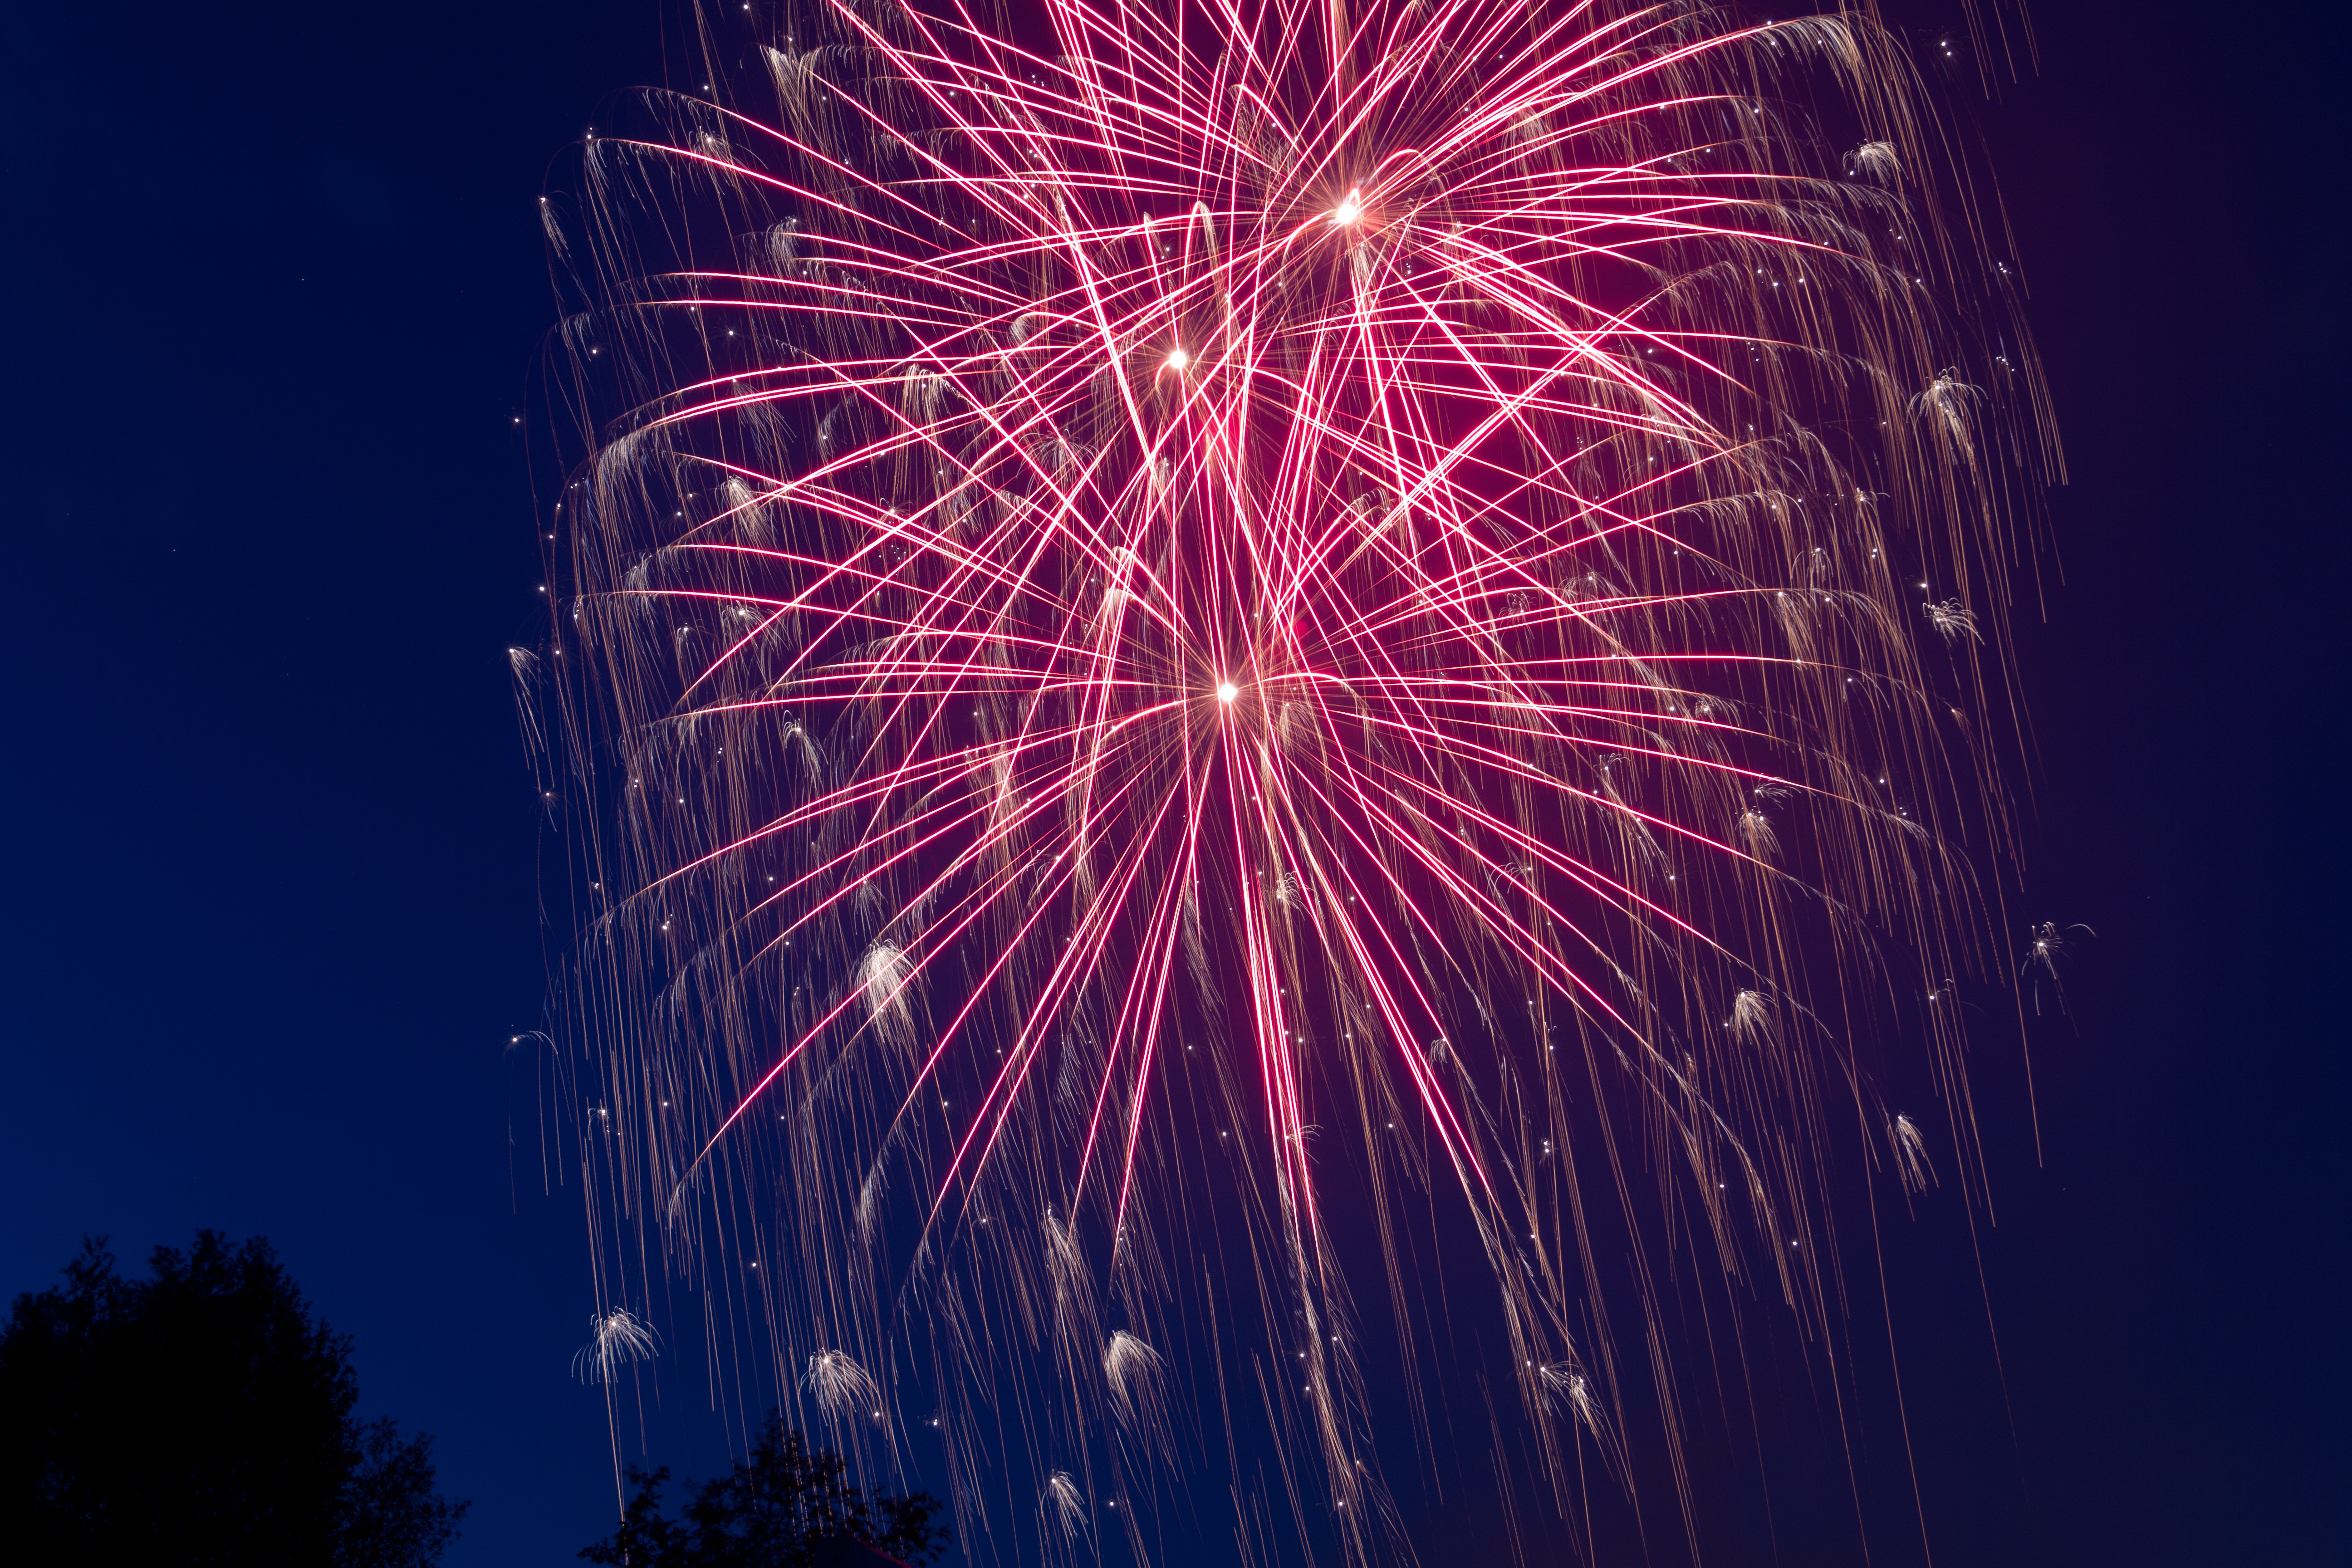
light, night, recreation, evening, red, show, pyrotechnics, rocket, celebrate, lights, fireworks, fountain, cologne, event, sylvester, new year's eve, new year's day, fireworks rocket, shower of sparks, new year's greetings, outdoor recreation, cologne lights